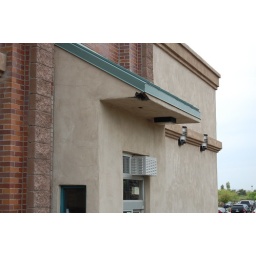
repair wall by drive thru window